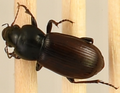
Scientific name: Amara alpina
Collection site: Niwot Ridge NEON (NIWO), plot NIWO_006